Tom Hayden

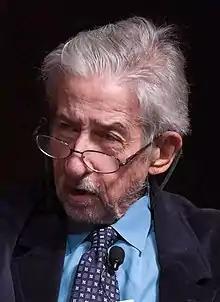
Hayden in 2016, less than six months before his death

In 1965, while still committed in Newark, Hayden, along with Communist Party USA member Herbert Aptheker and Quaker peace activist Staughton Lynd, undertook a controversial visit to North Vietnam. The three toured villages and factories and met with an U.S. Air Force Major Ron Byrne, an American POW whose plane had been shot down and was being held prisoner. The result of this tour of North Vietnam, at a high point in the war, was a book titled "The Other Side". Staughton Lynd later wrote that the New Left disavowed "the Anti-Communism of the previous generation", and that Lynd and Hayden had written, in "Studies on the Left": "We refuse to be anti-Communist. We insist the term has lost all the specific content it once had."